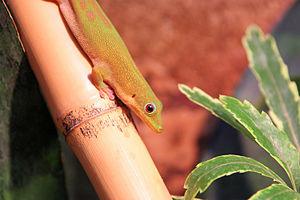
Phelsuma dubia est une espèce de geckos de la famille des Gekkonidae.